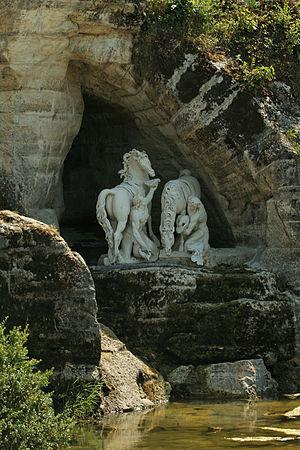
Parc de Versailles, bosquet des Bains-d'Apollon, Chevaux au soleil, Gilles Guérin.